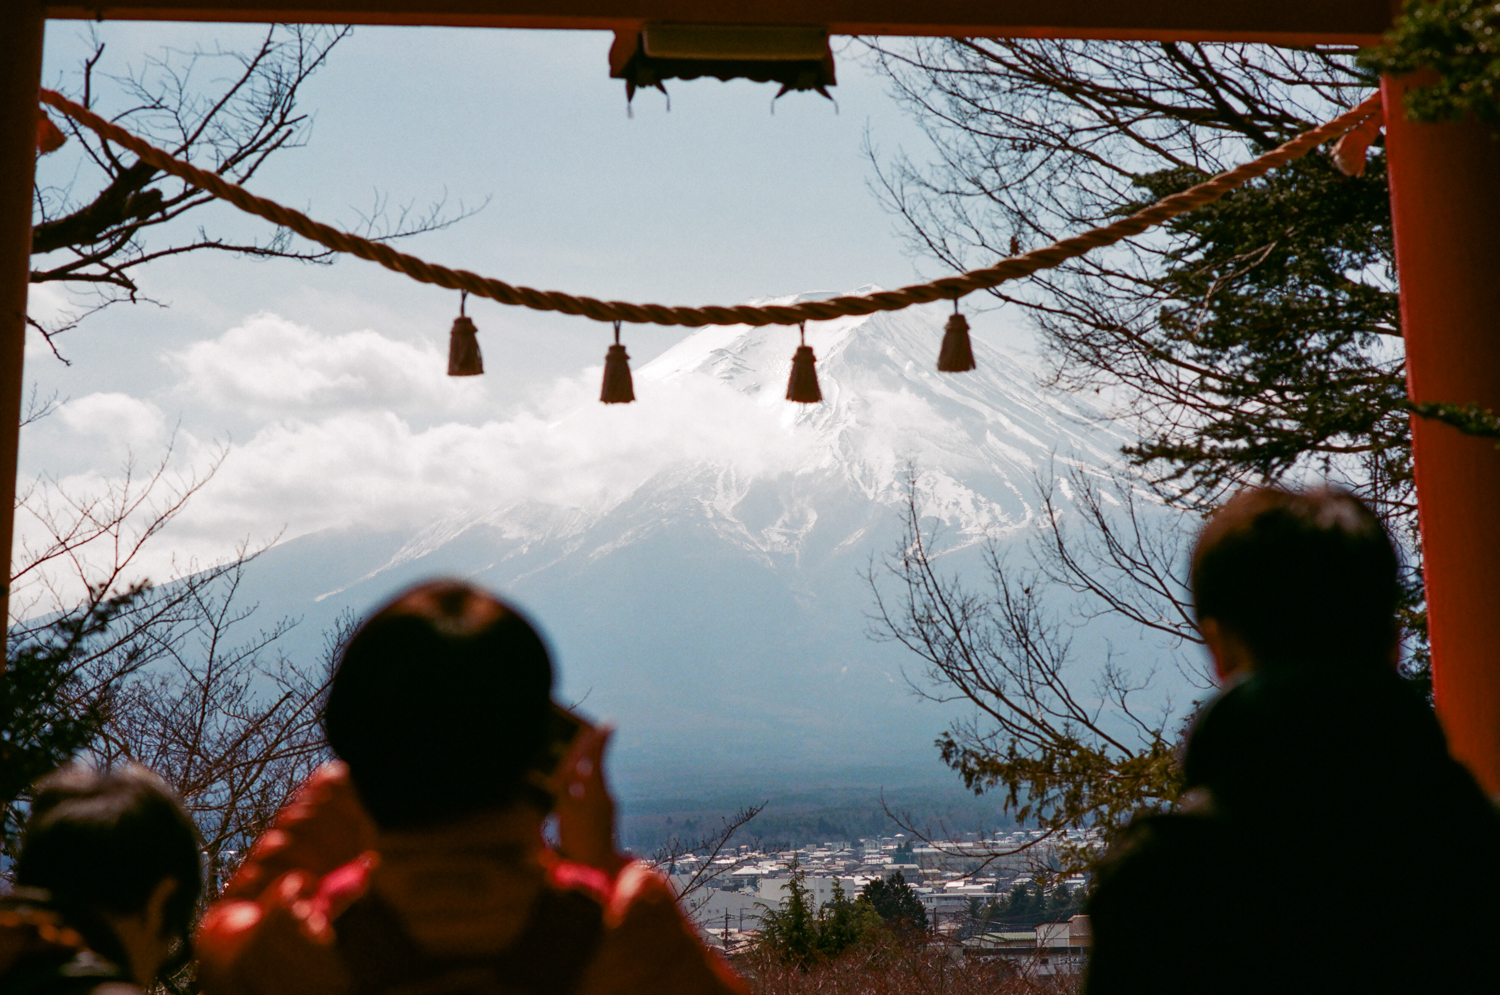
sky, tree, branch, water, winter, spring, architecture, photography, torii, plant, leisure, reflection, tourism, temple, shrine